Fused grid

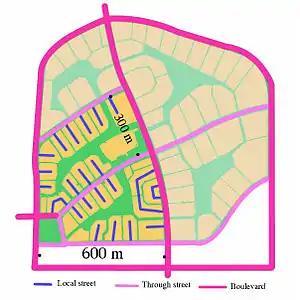
A diagram showing the street network structure of Radburn and its nested hierarchy. (The shaded area was not built)

Modern urban planners generally classify street networks as either organic or planned. Planned networks tend to be organized according to geometric patterns, while the organic networks are believed to emerge from spontaneous, unorganized growth.